Daniel Hemric

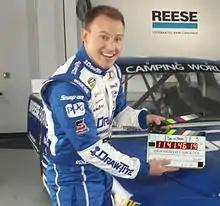
Hemric during the 2016 Media Tour

On November 3, Hemric announced that he would join Brad Keselowski Racing to drive the No. 19 Ford F-Series in 2016. Hemric started the season with an 8th-place finish at Daytona. Hemric later majority of the races with many top 5 finishes but no wins. Hemric would make the Chase after being the highest non-winner points.